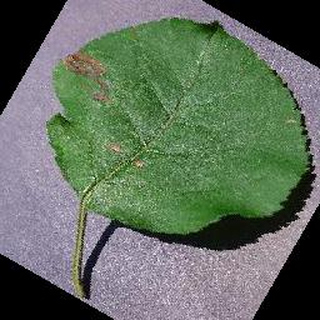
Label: apple_black_rot